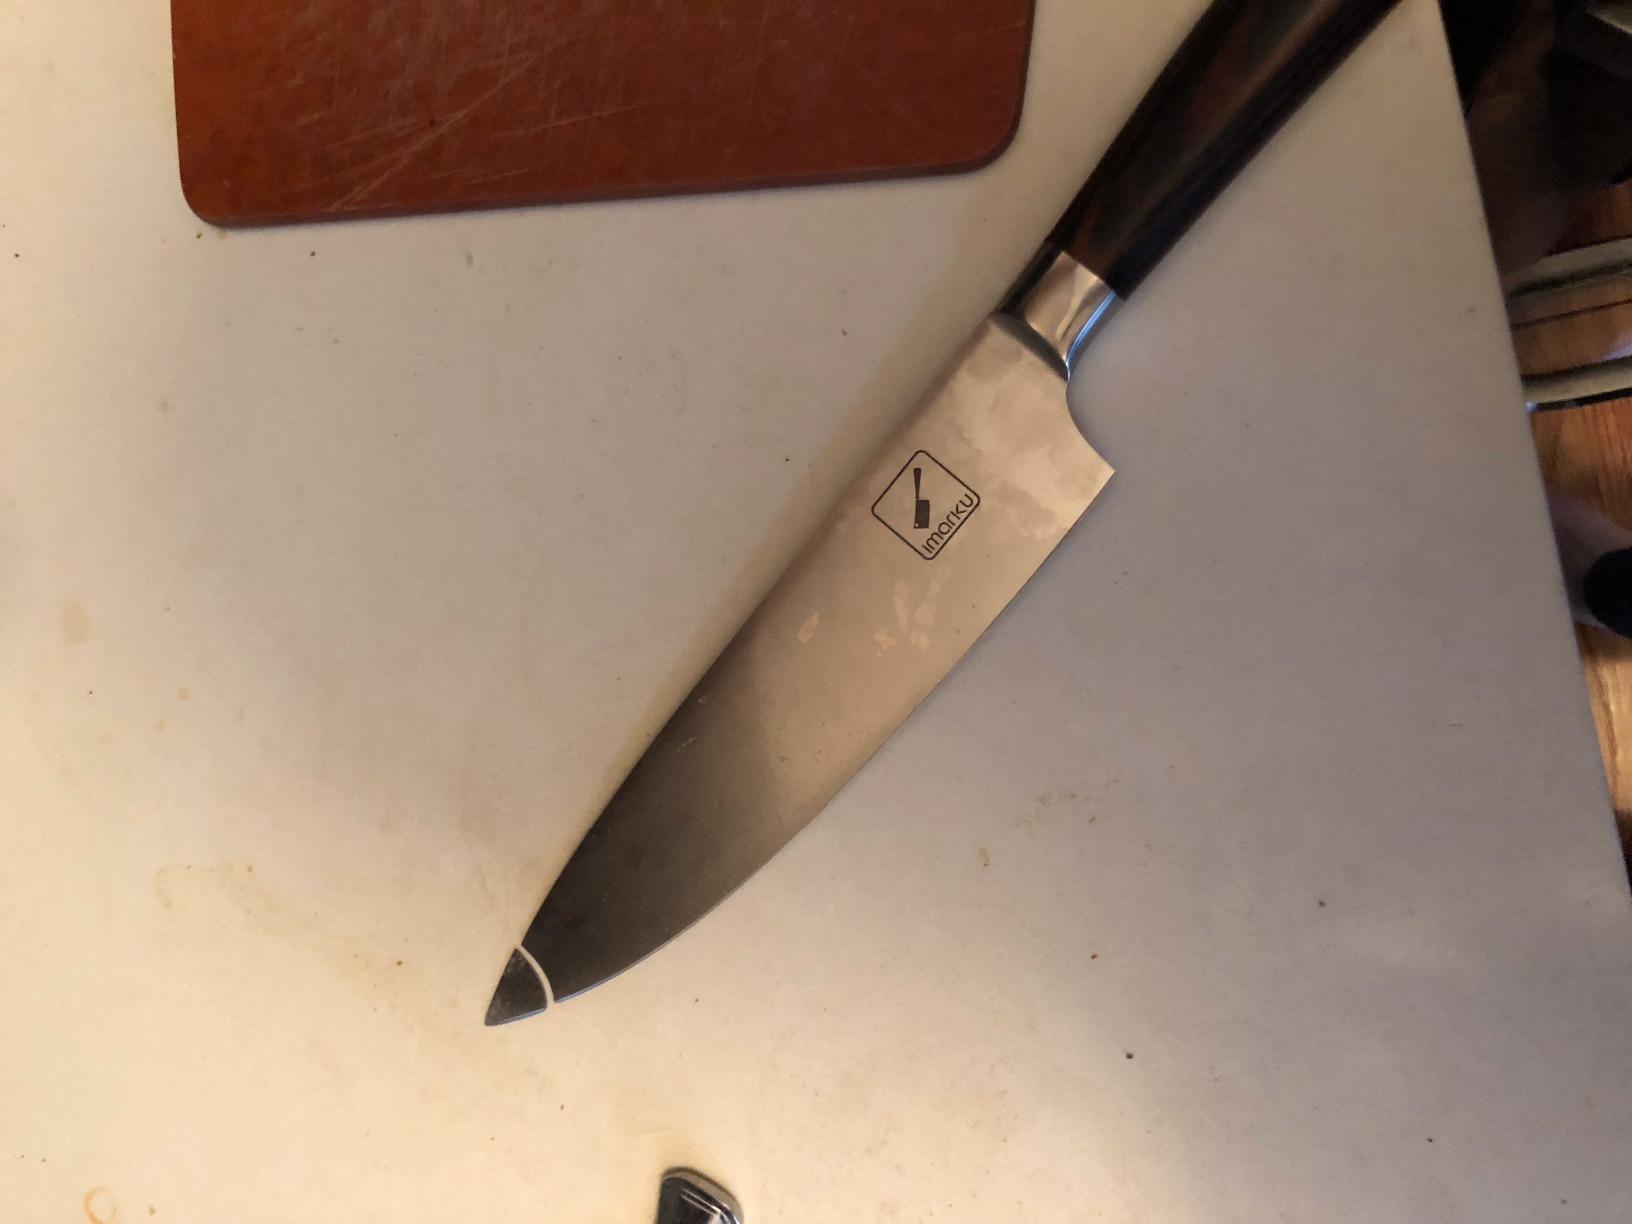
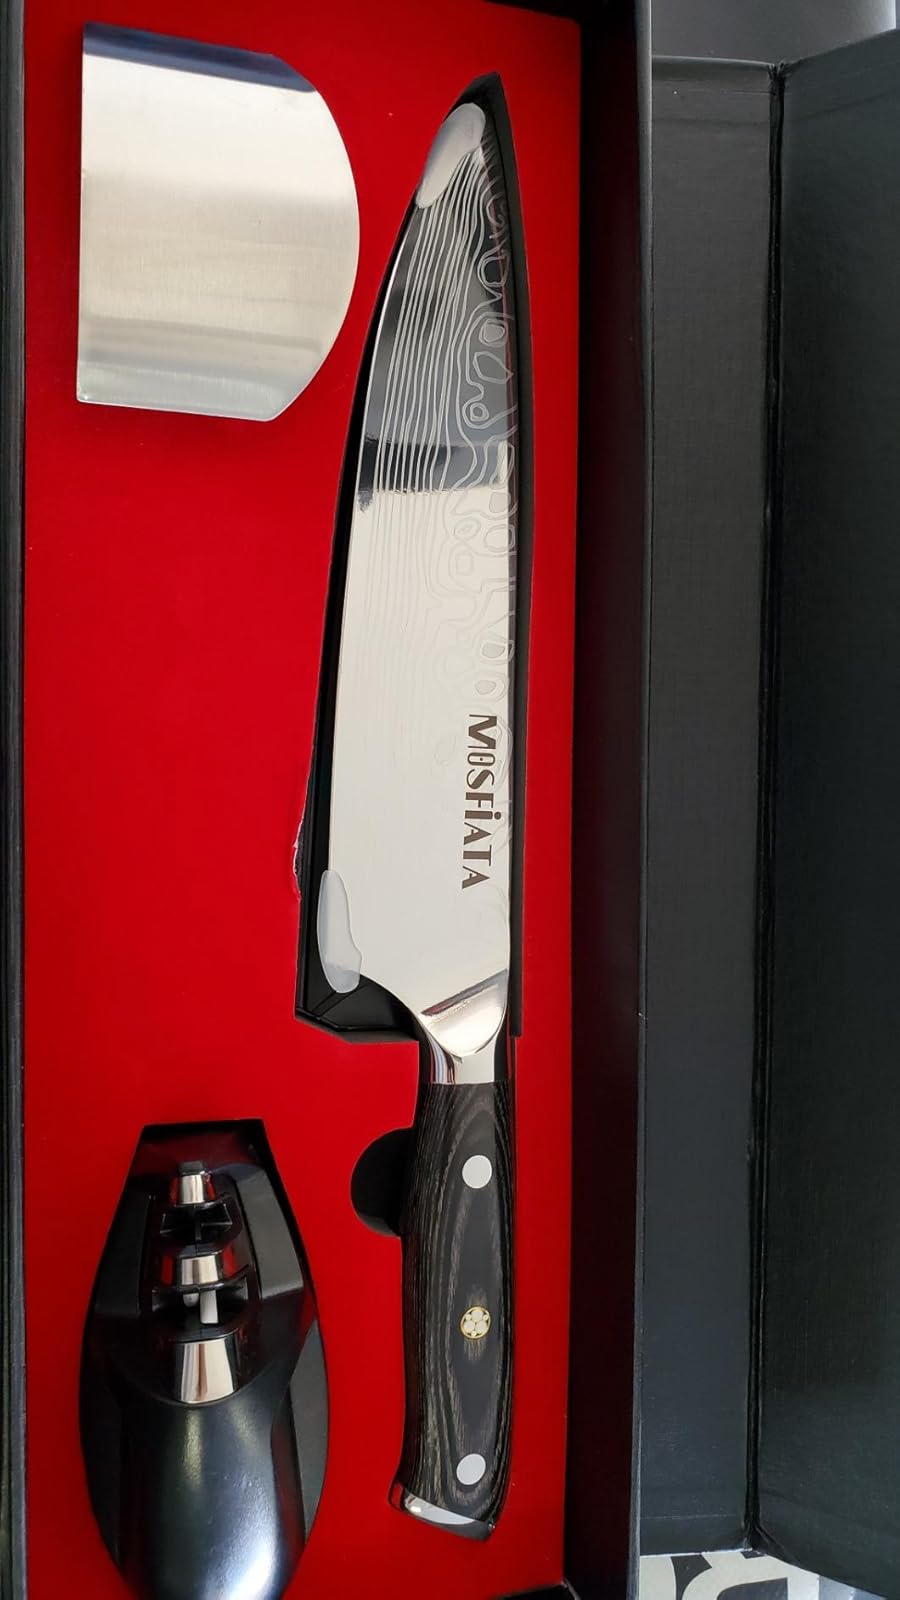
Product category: items_knife
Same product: no